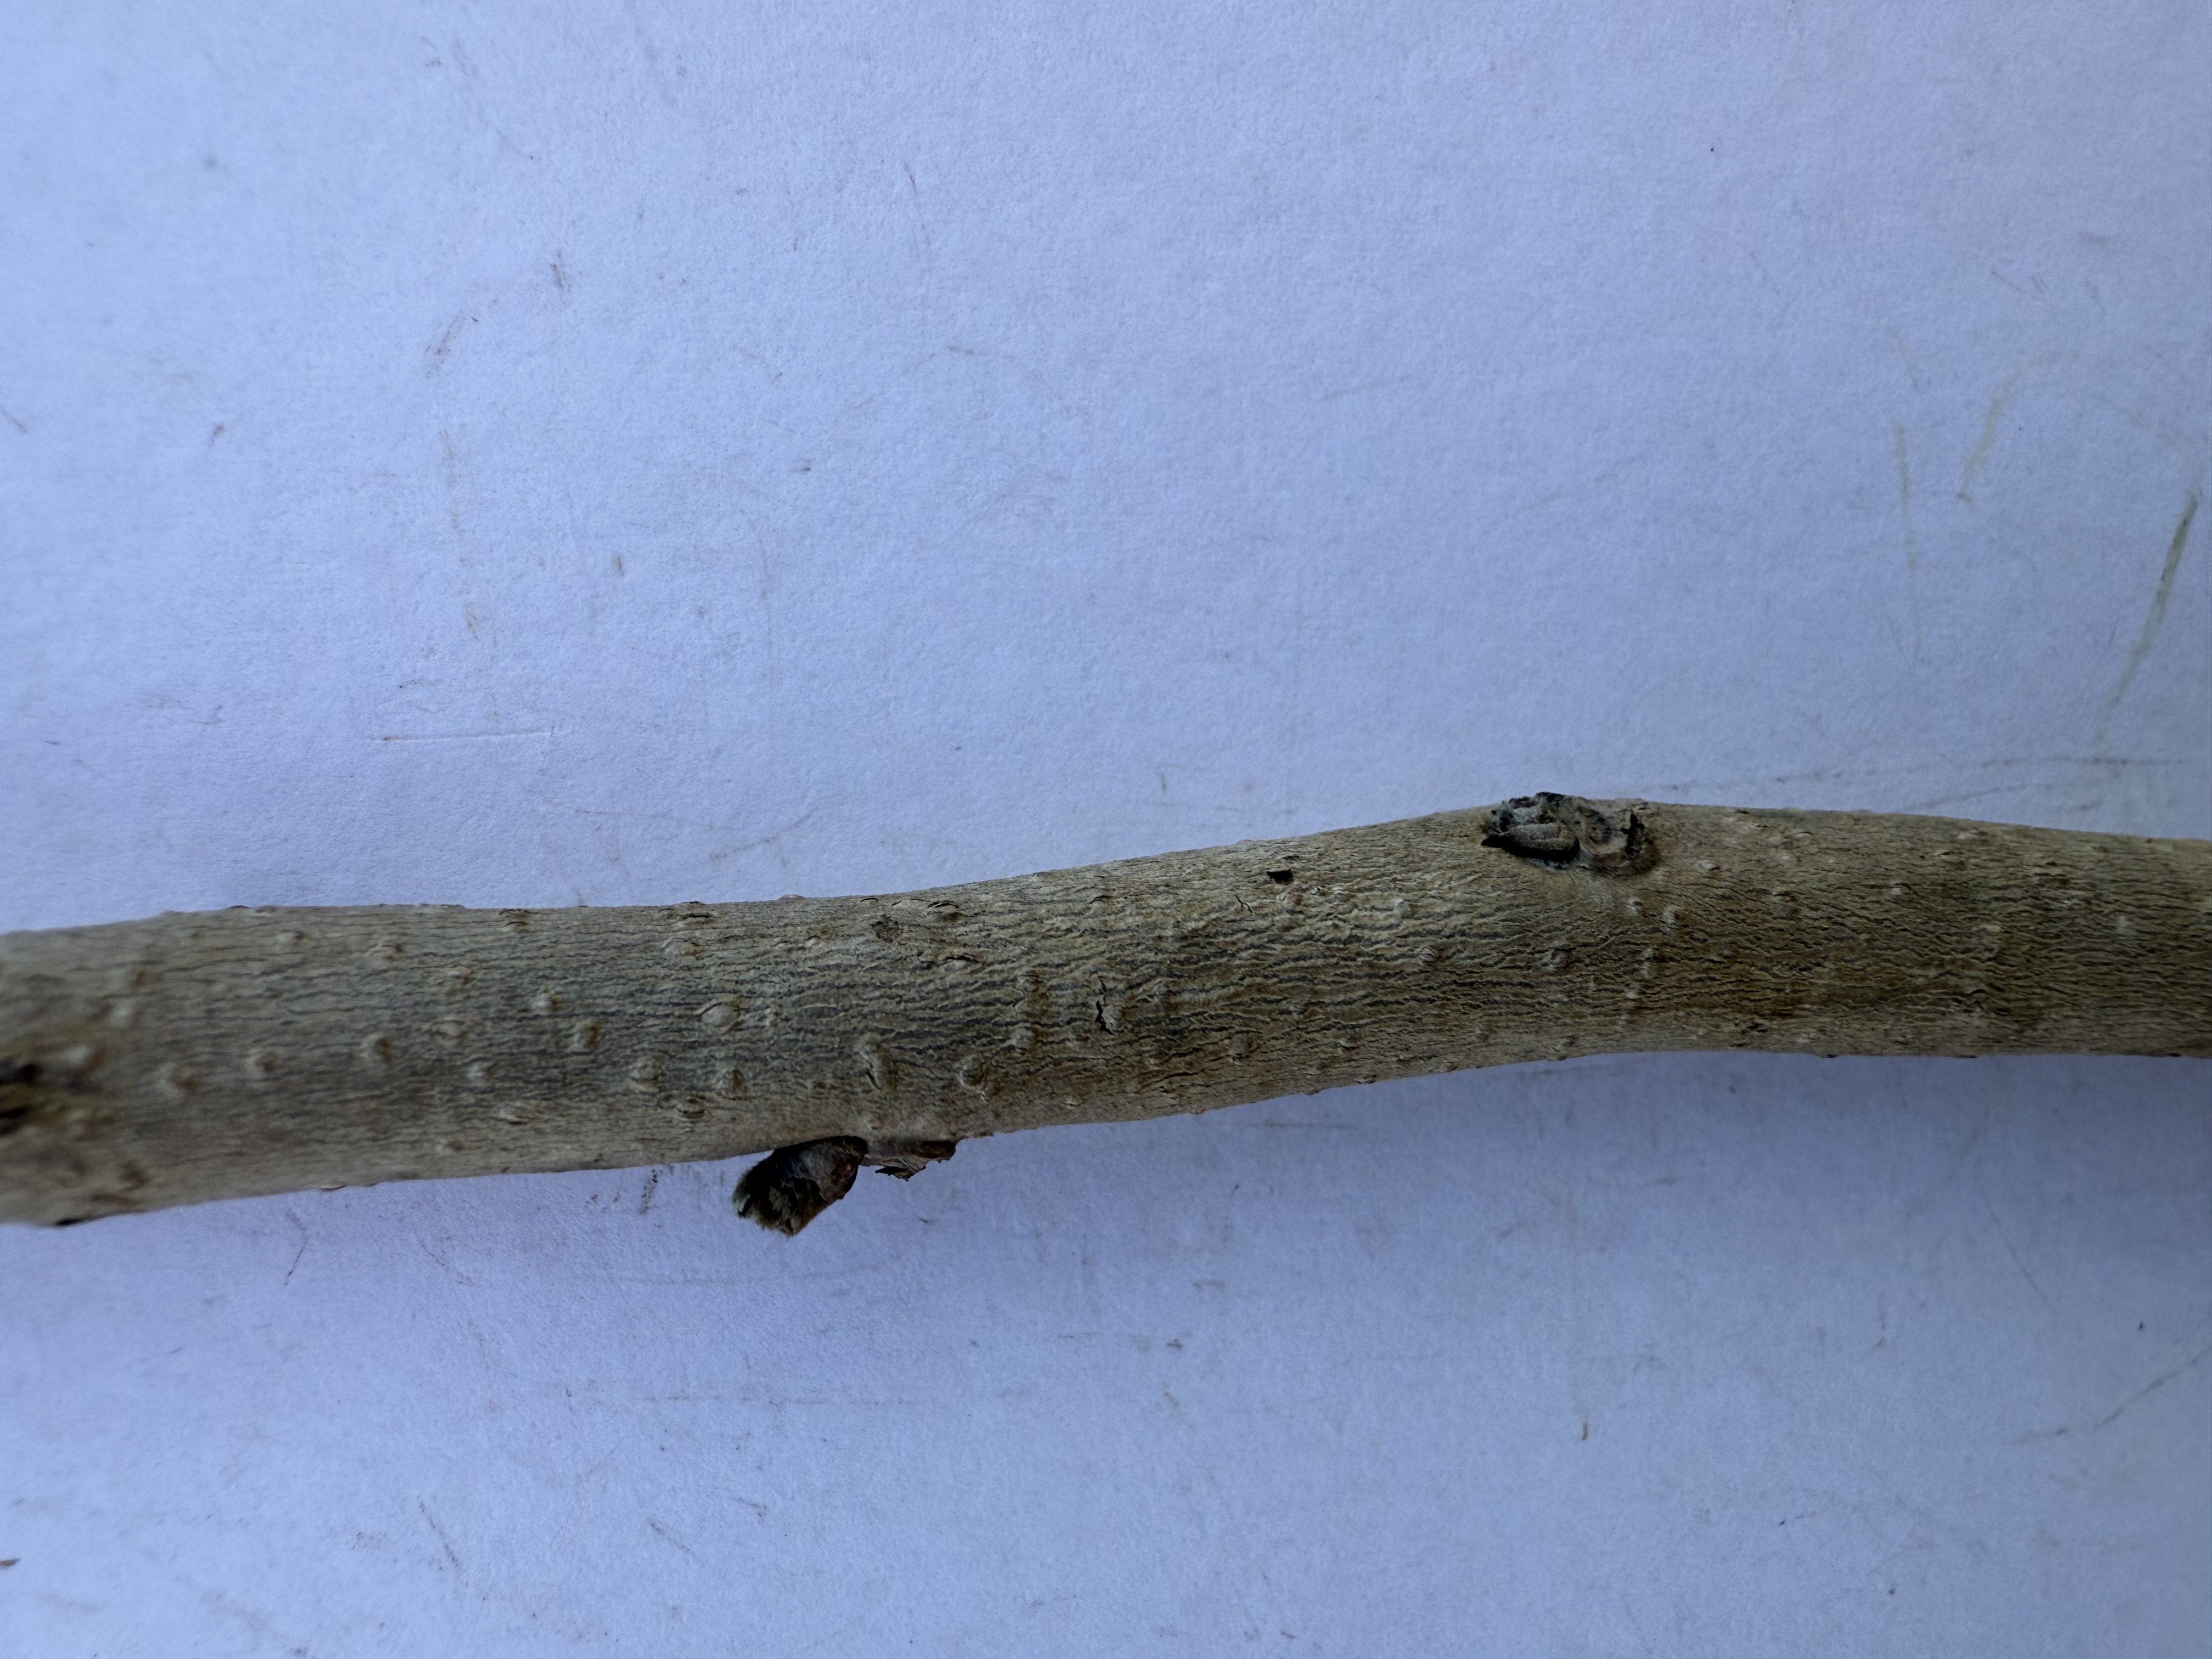
Variety: Chocolate Persimmon